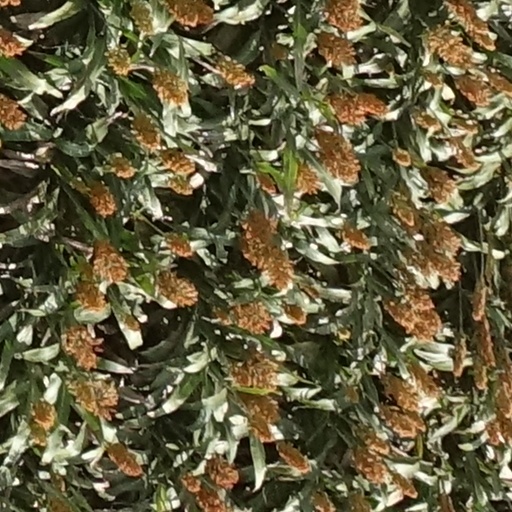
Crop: sorghum